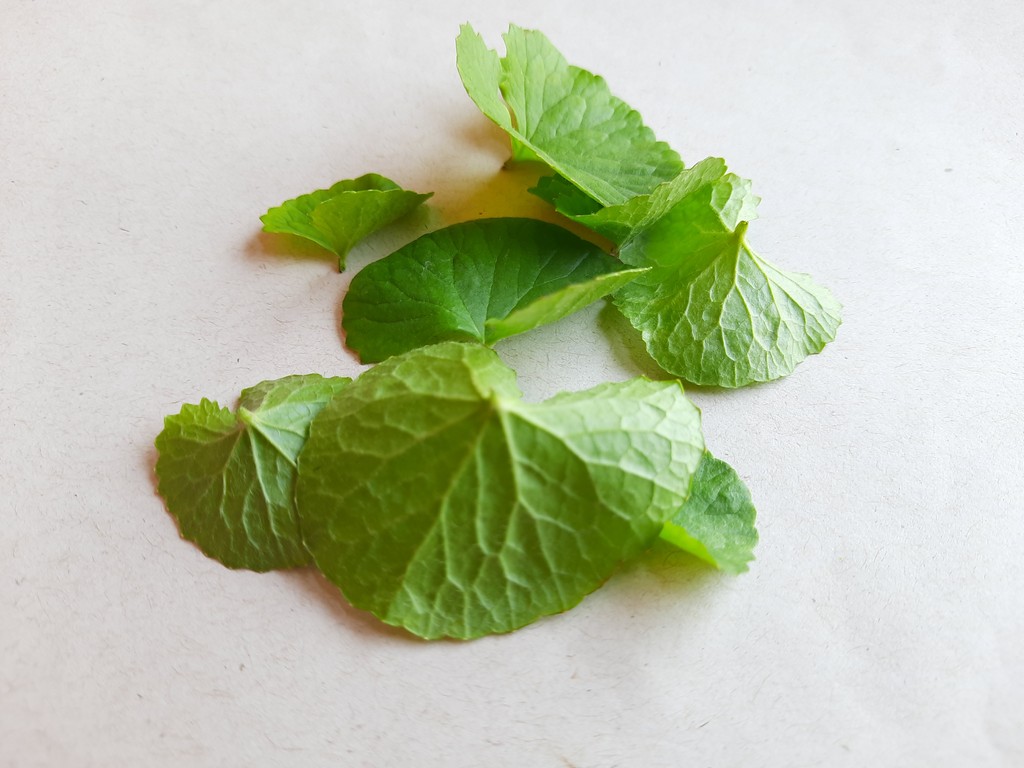
Label: Healthy